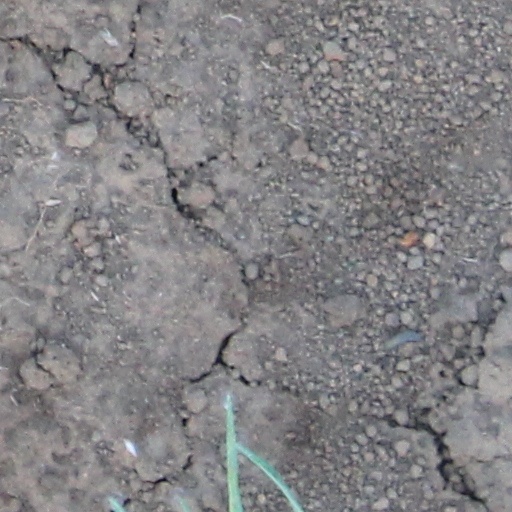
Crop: wheat